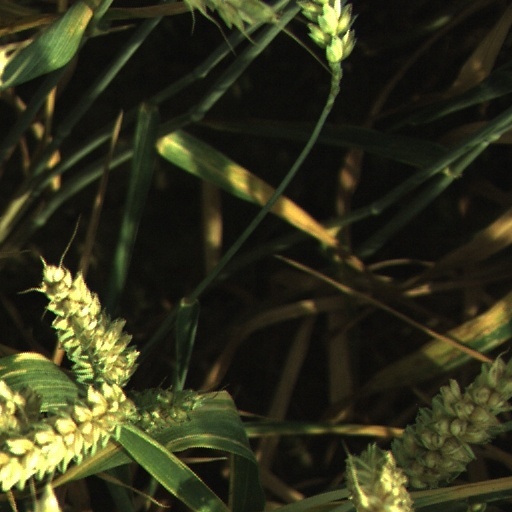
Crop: wheat